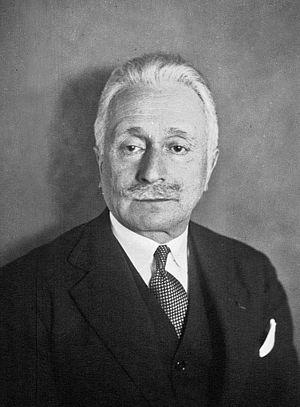
Camille Picard, député des Vosges
Cette page concerne les événements qui se sont produits durant l'année 1872 en Lorraine.
Camille Picard est un homme politique français né le 21 août 1872 à Lamarche et mort le 5 décembre 1941 à Béziers.